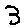
Label: 3